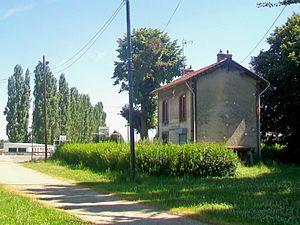
L'ancienne gare de Penchard du tramway de Meaux à Dammartin, côté voies, vue depuis le nord-est, en direction de Meaux. Le village est à droite.
Penchard est une commune française située dans le département de Seine-et-Marne en région Île-de-France.